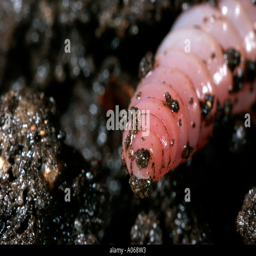
close up of a slimy worm resting in the mud